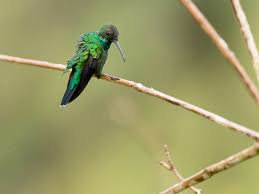
Label: Mango